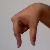
The image shows a hand gesture representing the letter 'Q' in Indian Sign Language.